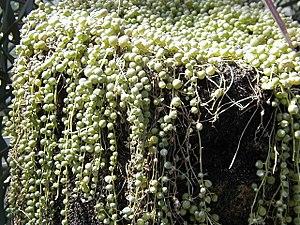
Senecio rowleyanus ou Kleinia rowleyana est une plante à fleurs vivace et succulente, à tiges rampante, de la famille des Asteraceae.